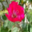
Label: rose